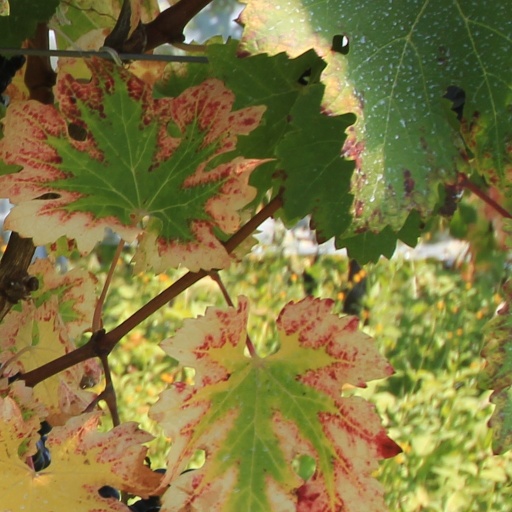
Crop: grape